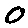
Label: 0